Werner Hosewinckel Christie (air force officer)

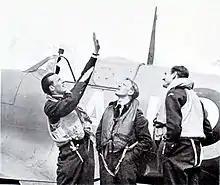
Christie (left), with fellow Norwegian pilots at RAF Catterick in 1942

Christie took his examen artium in 1935, and attended the Technische Hochschule in Berlin (today Technische Universität Berlin) from 1935 to 1937 and "Hærens Flyveskole" from 1937 to 1939. As World War II broke out, Christie, with the rank of sergeant, was called to Sola Airport as a member of Norway's neutrality guard. However the airport was attacked by Germany on 9 April 1940 and fighting ensued. The Norwegians lost the battle, but Christie managed to retreat to the inner country. His group was involved in fighting until 23 April, whereafter it retreated further east. Norway eventually fell to German rule, and in the autumn of 1940 Christie fled to Canada via Sweden, the Soviet Union and the United States. He joined the air force-in-exile at Little Norway, and spent the rest of the war as a fighter pilot. He commanded the Norwegian No. 332 Squadron, then the RAF's 234 Squadron, and as wing leader of 150 Wing and the Hunsdon Wing flying the P-51 Mustang, reaching the rank of lieutenant colonel. After 244 operational missions he was shot down over Germany on 18 April 1945 and held as a prisoner of war until the war's end. Not many from his "Hærens Flyveskole" class survived the war.